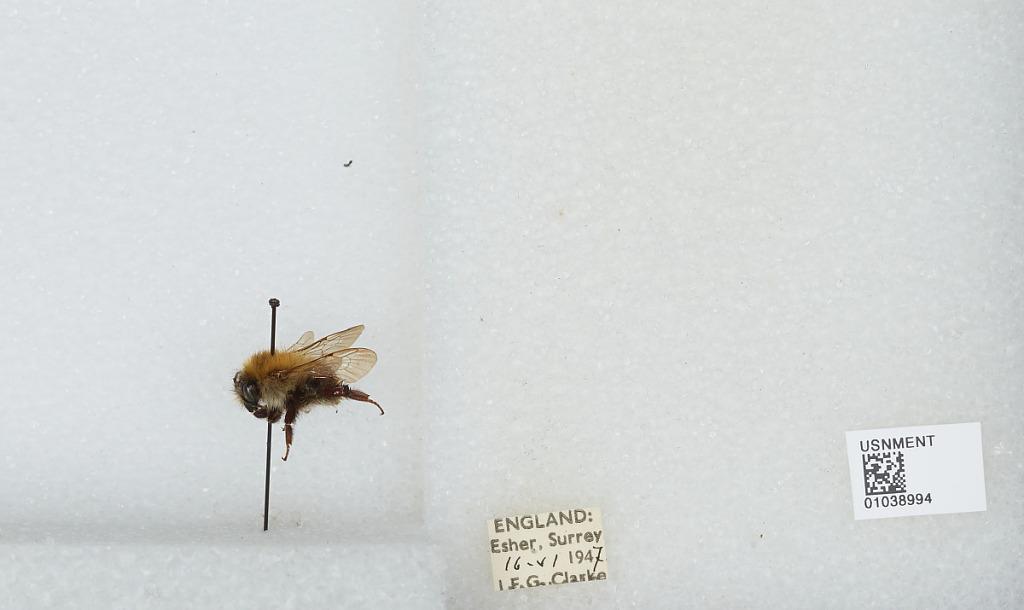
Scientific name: Bombus (Thoracobombus) pascuorum (Scopoli)
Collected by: J. Clarke
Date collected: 1947-6-16
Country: United Kingdom
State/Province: England
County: Surrey
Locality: Esher
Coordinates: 51.3691, -0.365